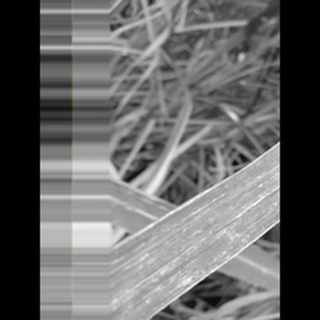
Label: sugarcane_rust